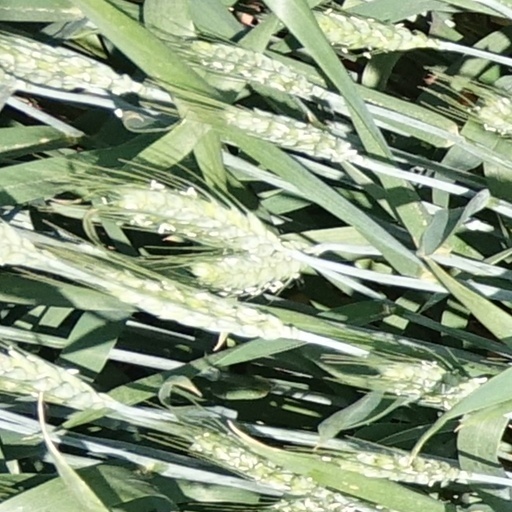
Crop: wheat